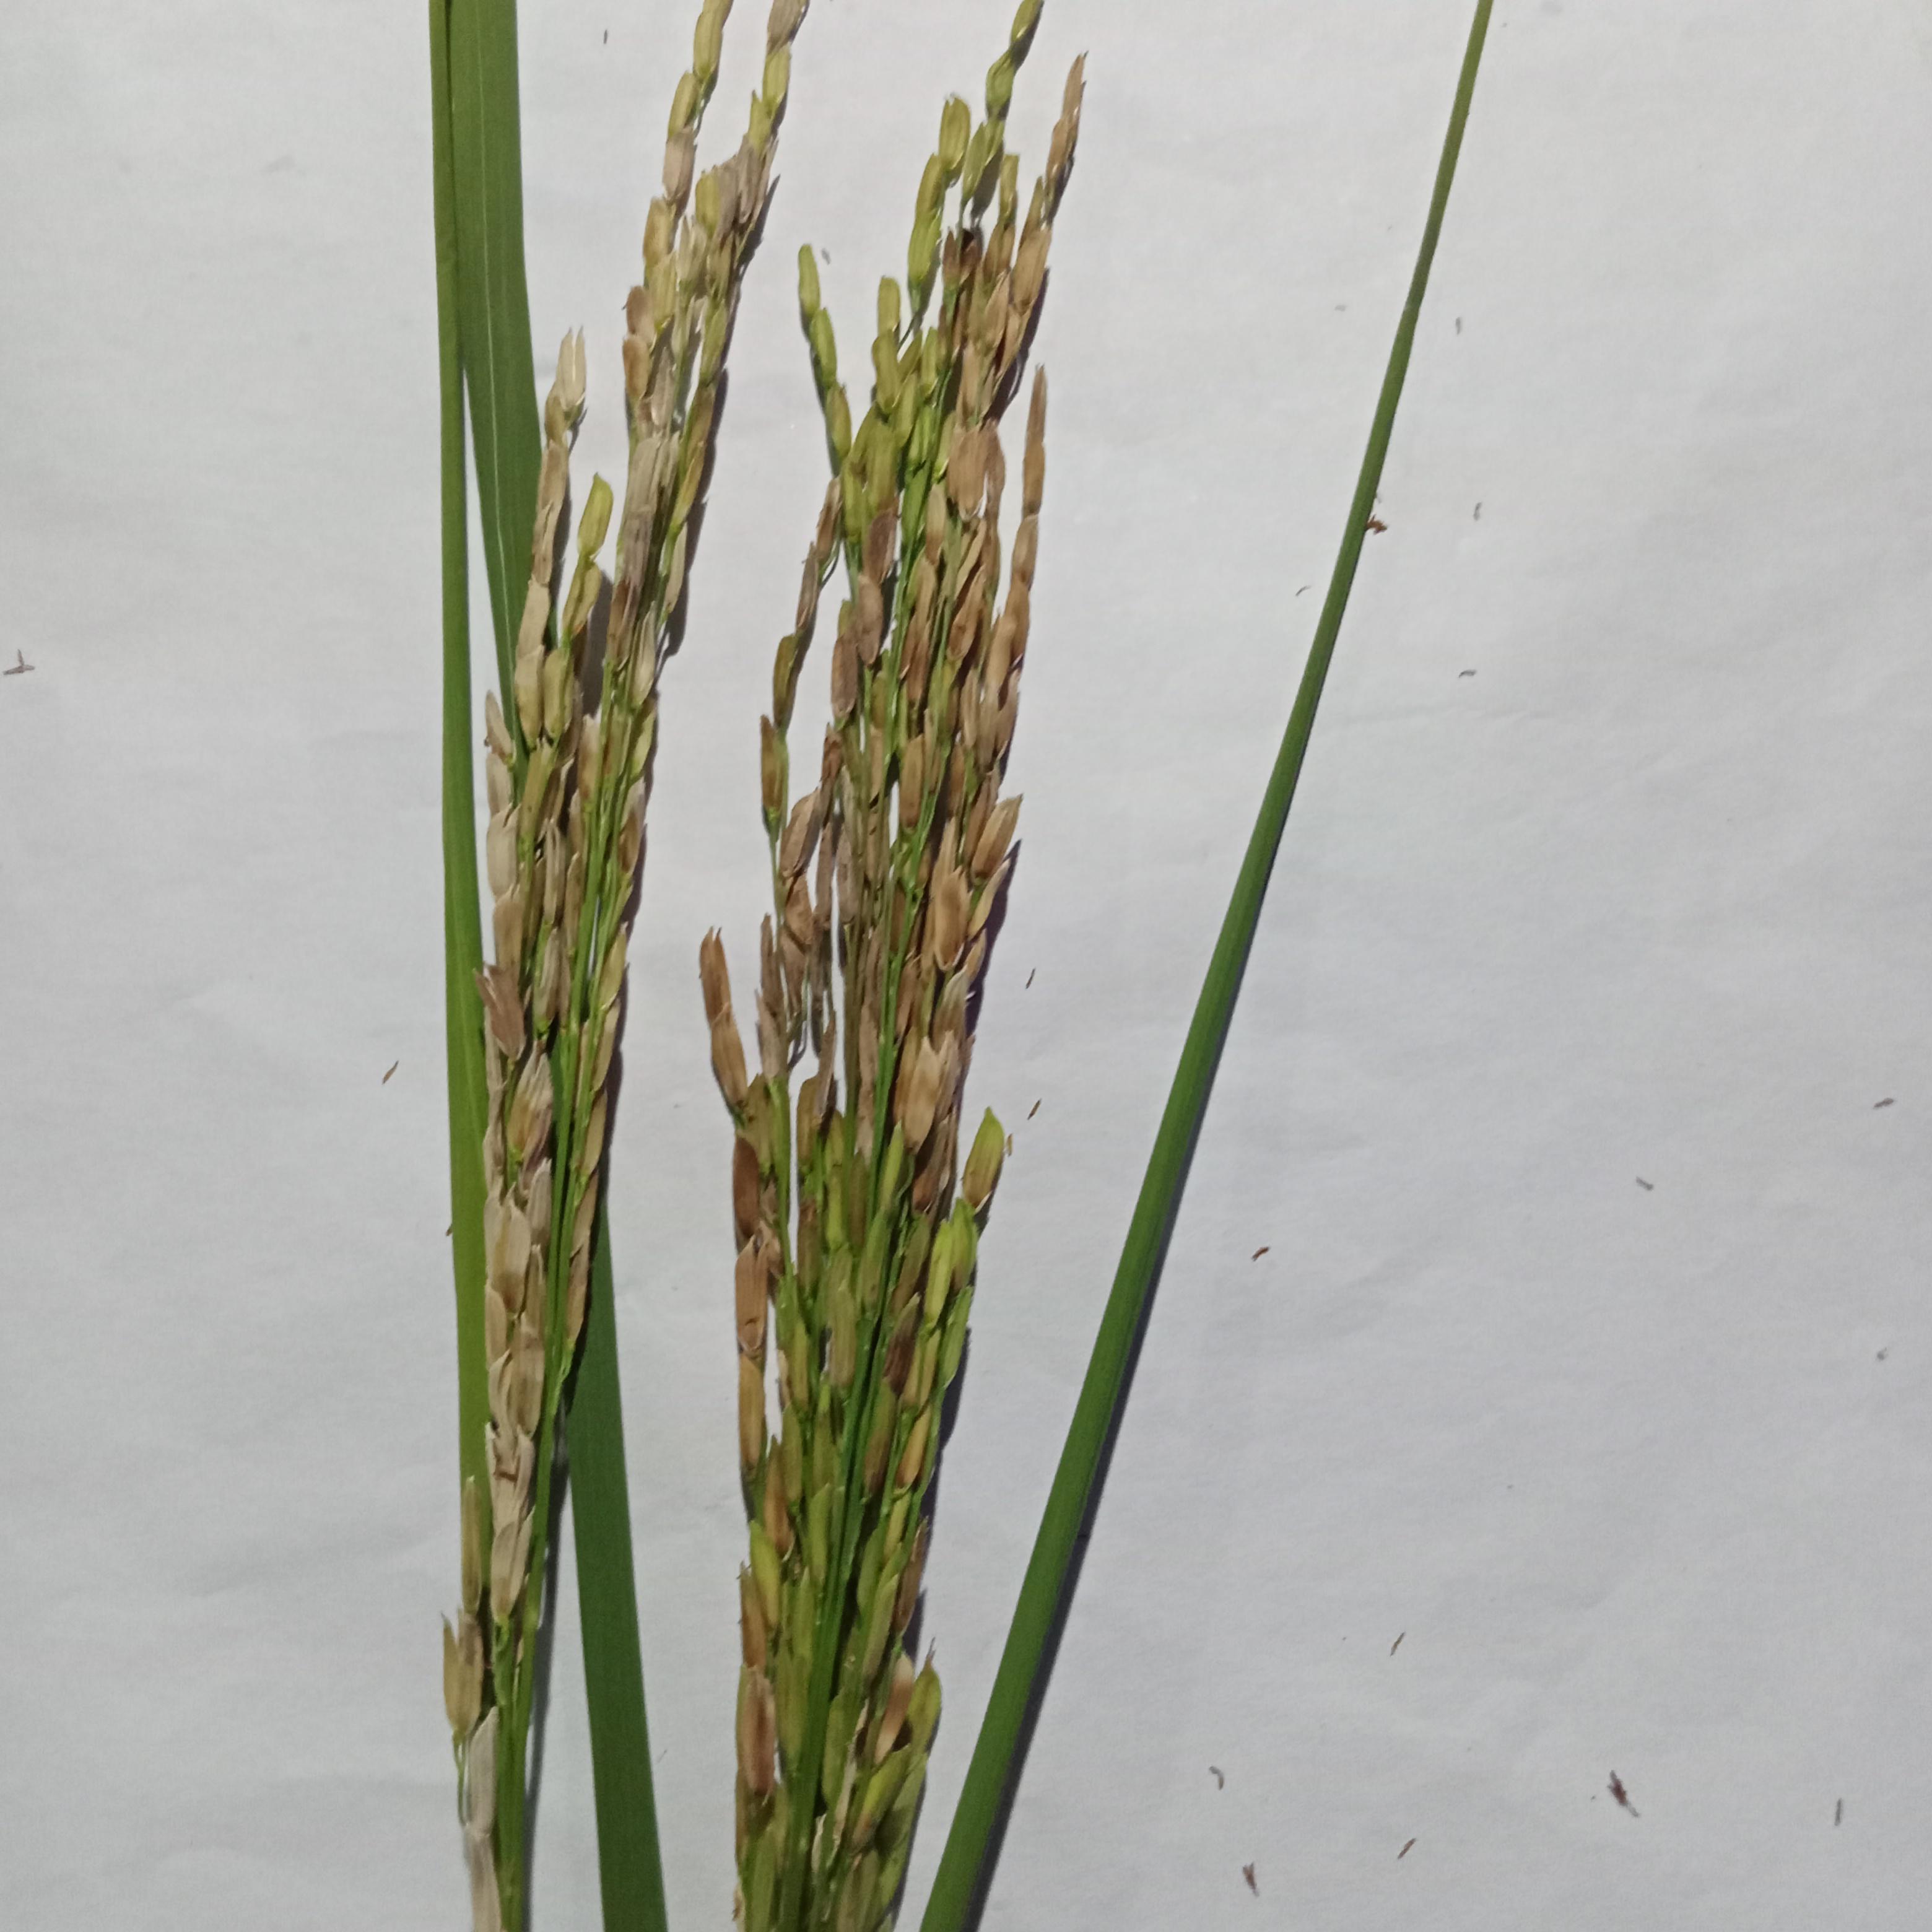
Label: Rice___Neck_Blast